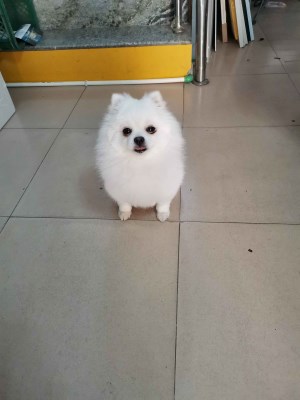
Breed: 1936-n000005-Pomeranian